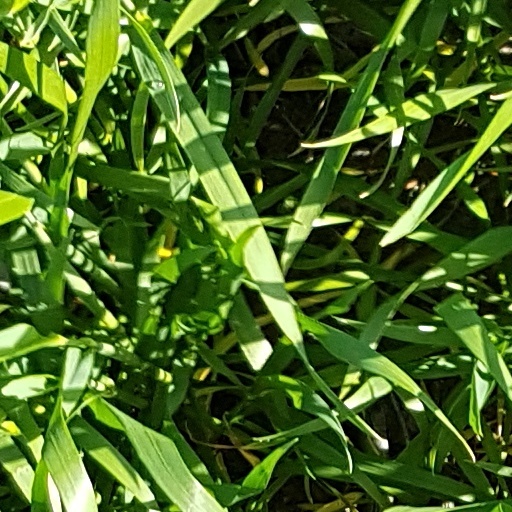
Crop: wheat